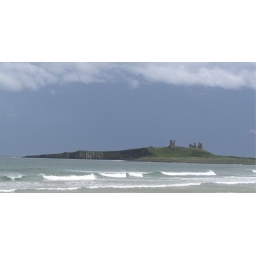
The sky grew darker and darker, but behind us was clear blue sky - and we were swimming in the sea!